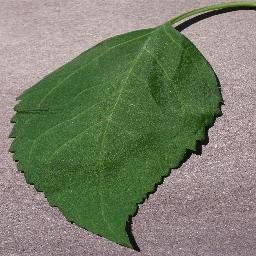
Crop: cherry
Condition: (including_sour)_healthy